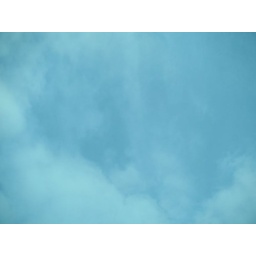
blue sky as seen in the car